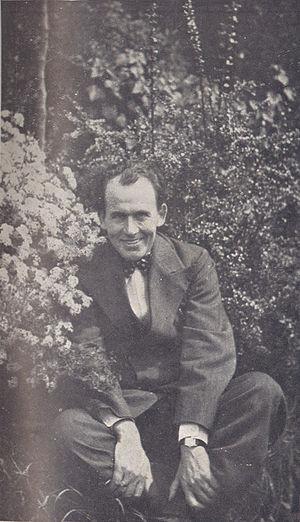
Photo de Jakez Riou parue dans la revue Stur n° 9 d'avril 1937 Brezhoneg: Jakez Riou - Stur n 9 - Ebrel 1937
Jakez Riou est un auteur de langue bretonne, ayant produit des nouvelles, des pièces de théâtre et quelques poèmes. Il fut journaliste au Courrier du Finistère. Il est enterré dans le cimetière de Ploaré.